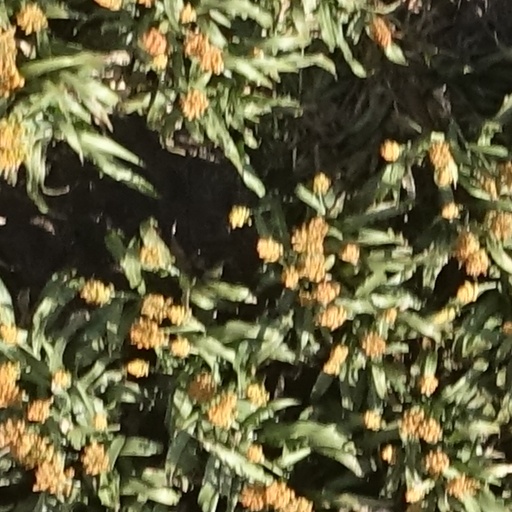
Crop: sorghum